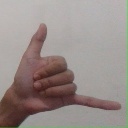
अक्षर: द